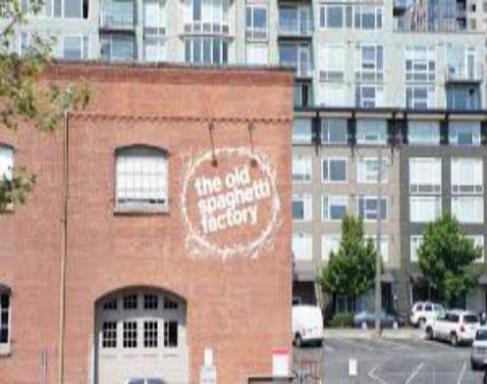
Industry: Food